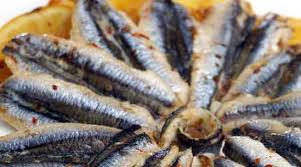
Yemek: hamsi